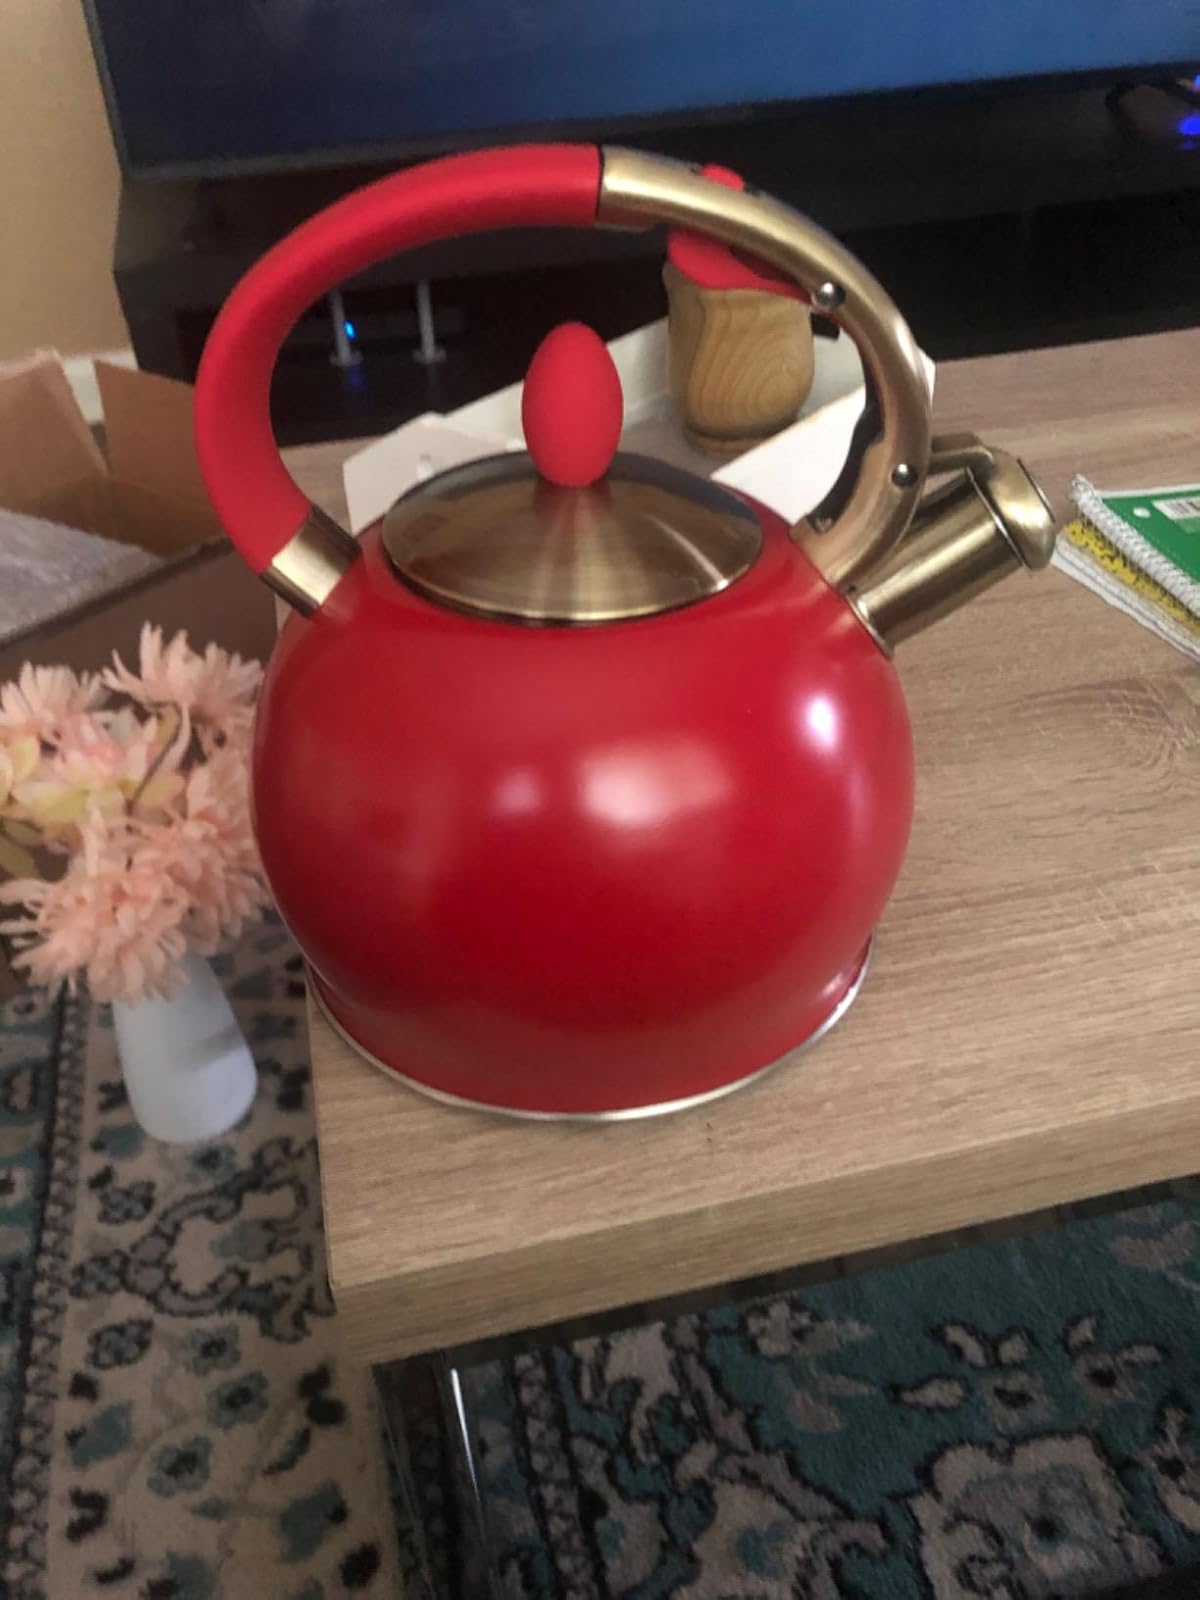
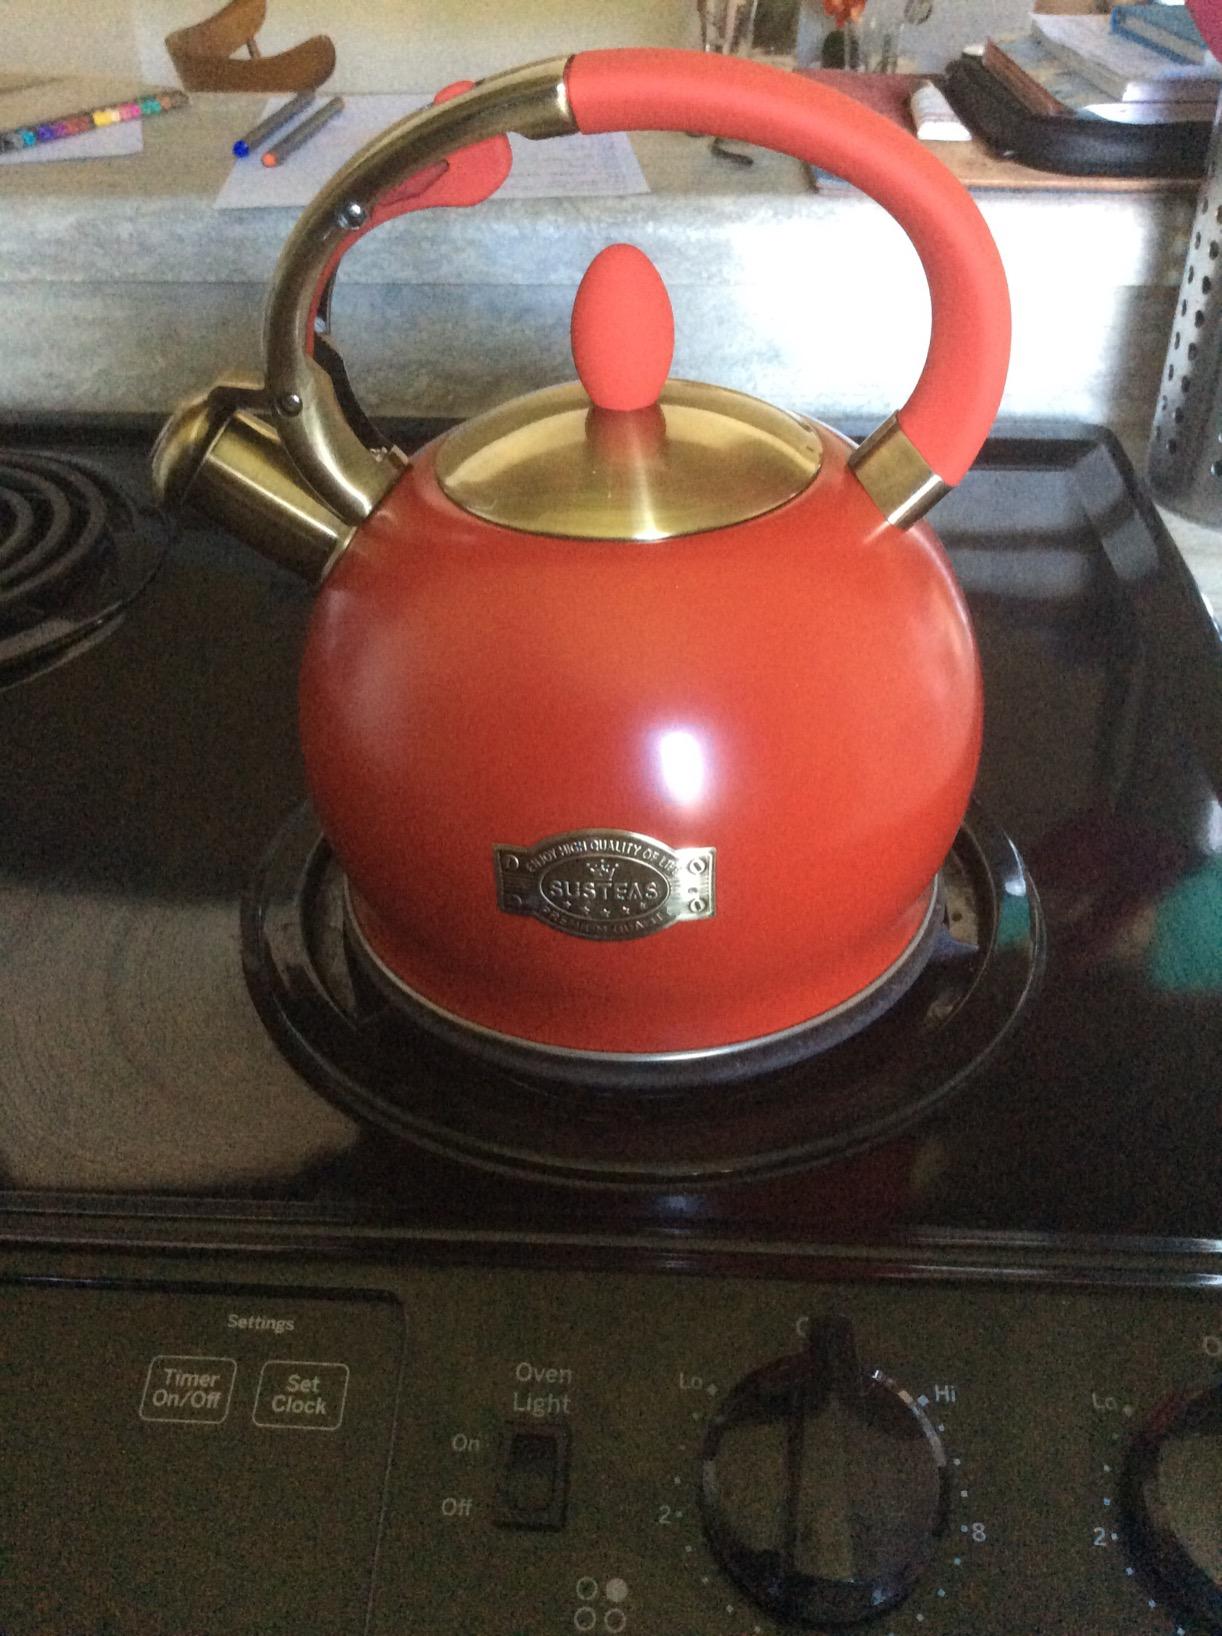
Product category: items_kettle
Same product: yes